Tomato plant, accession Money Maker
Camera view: bottom (45 deg); turntable rotation: 180 degrees
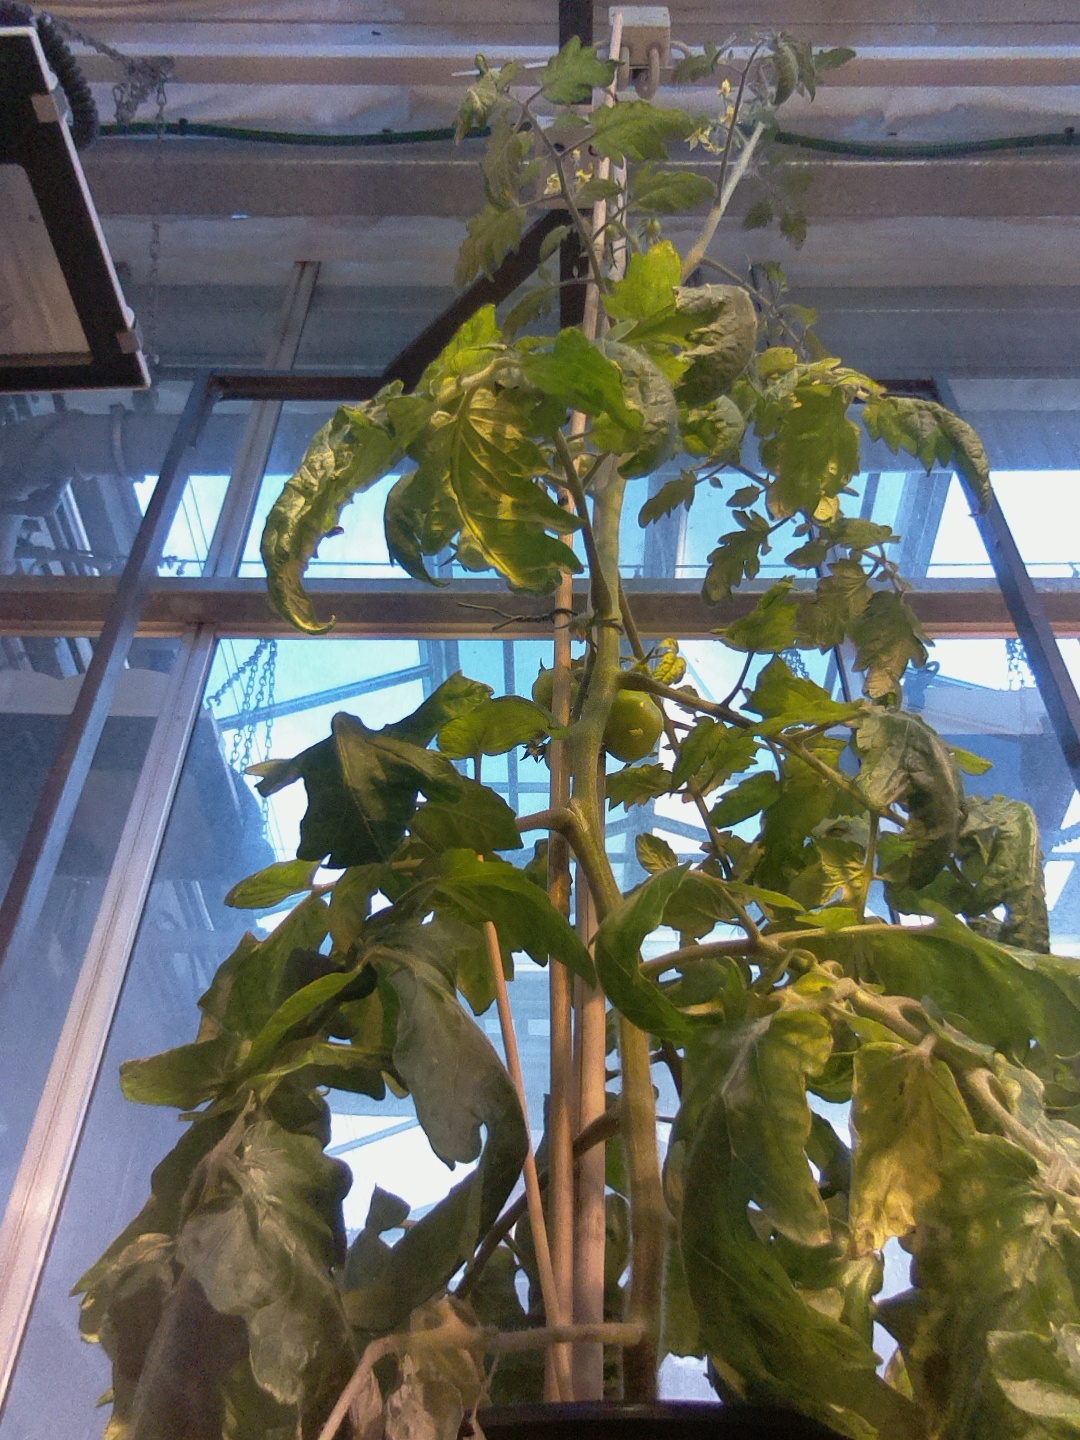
BBCH growth stage 73: 30%-40% of final fruit size